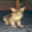
Label: cat